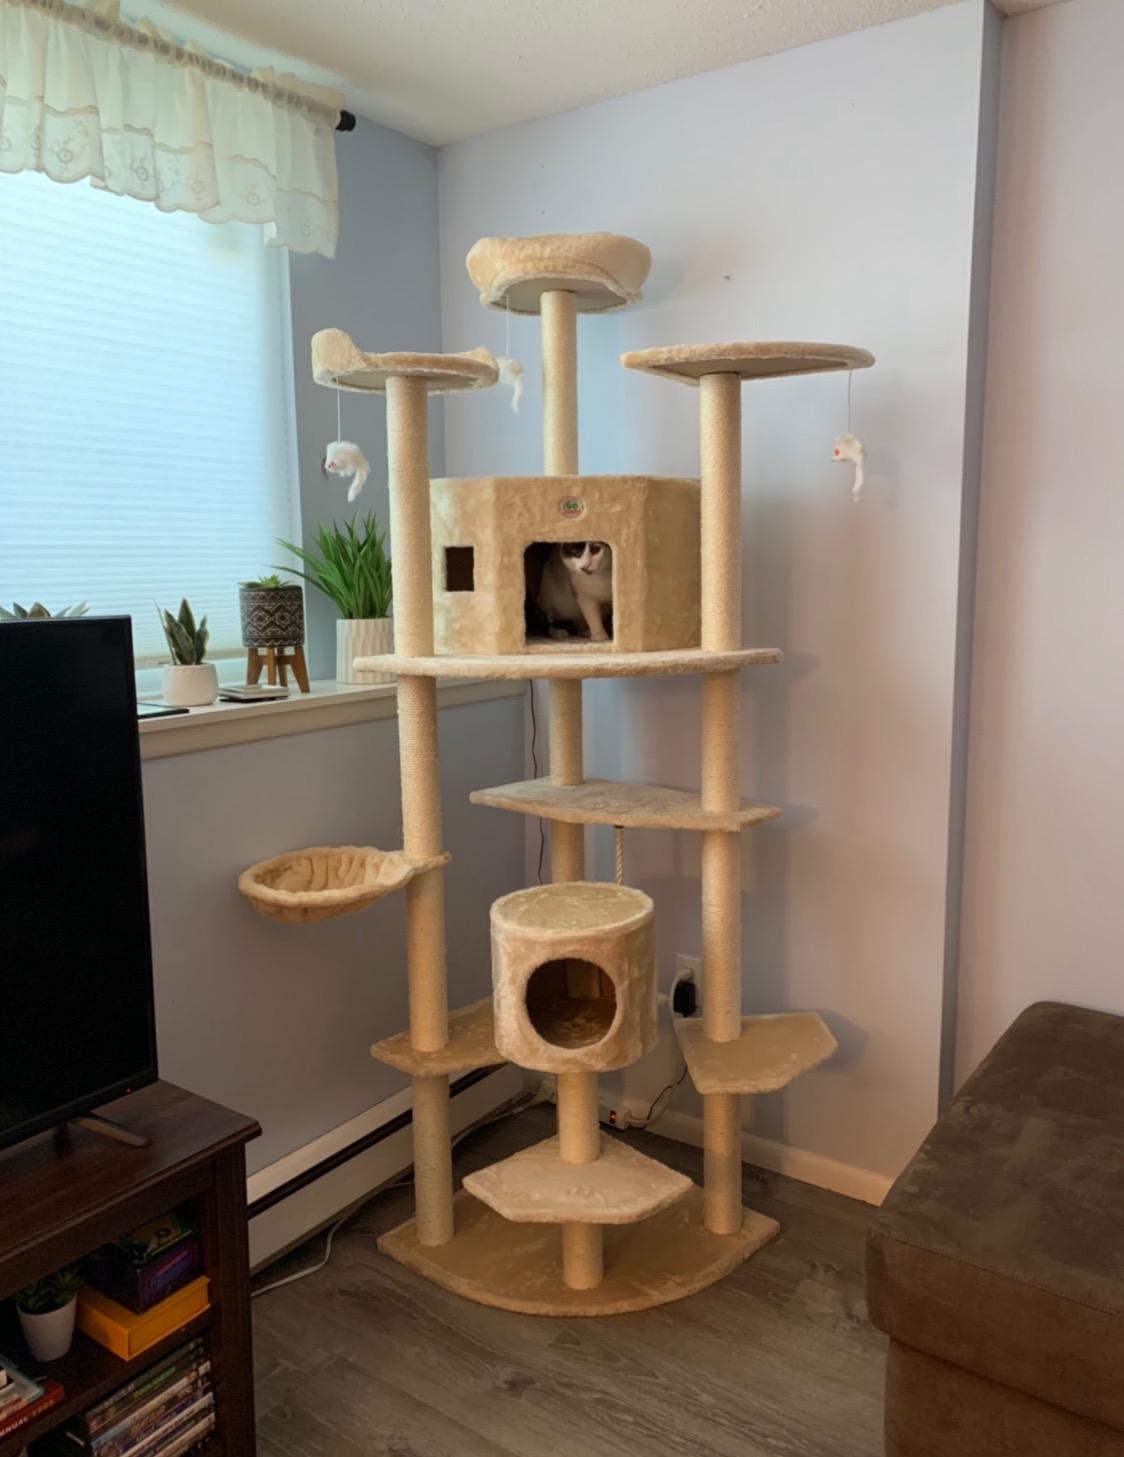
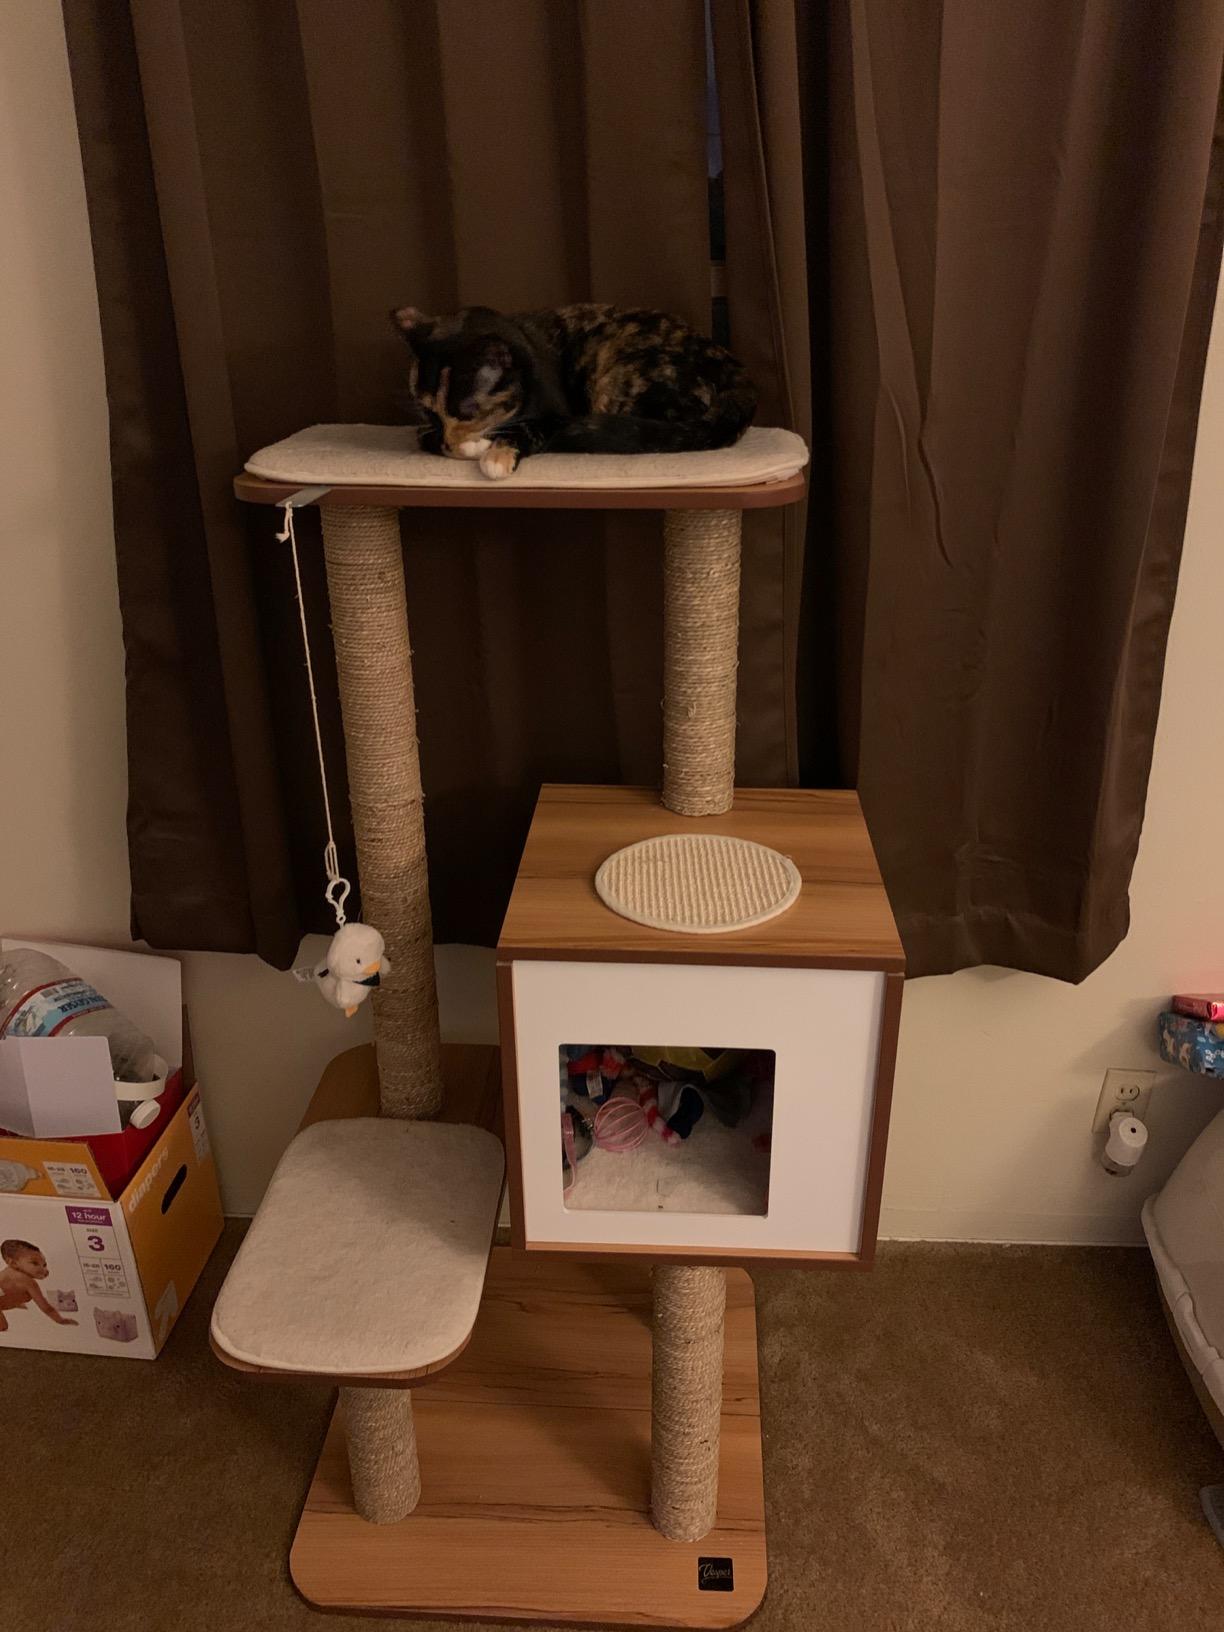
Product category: items_cat tree
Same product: no